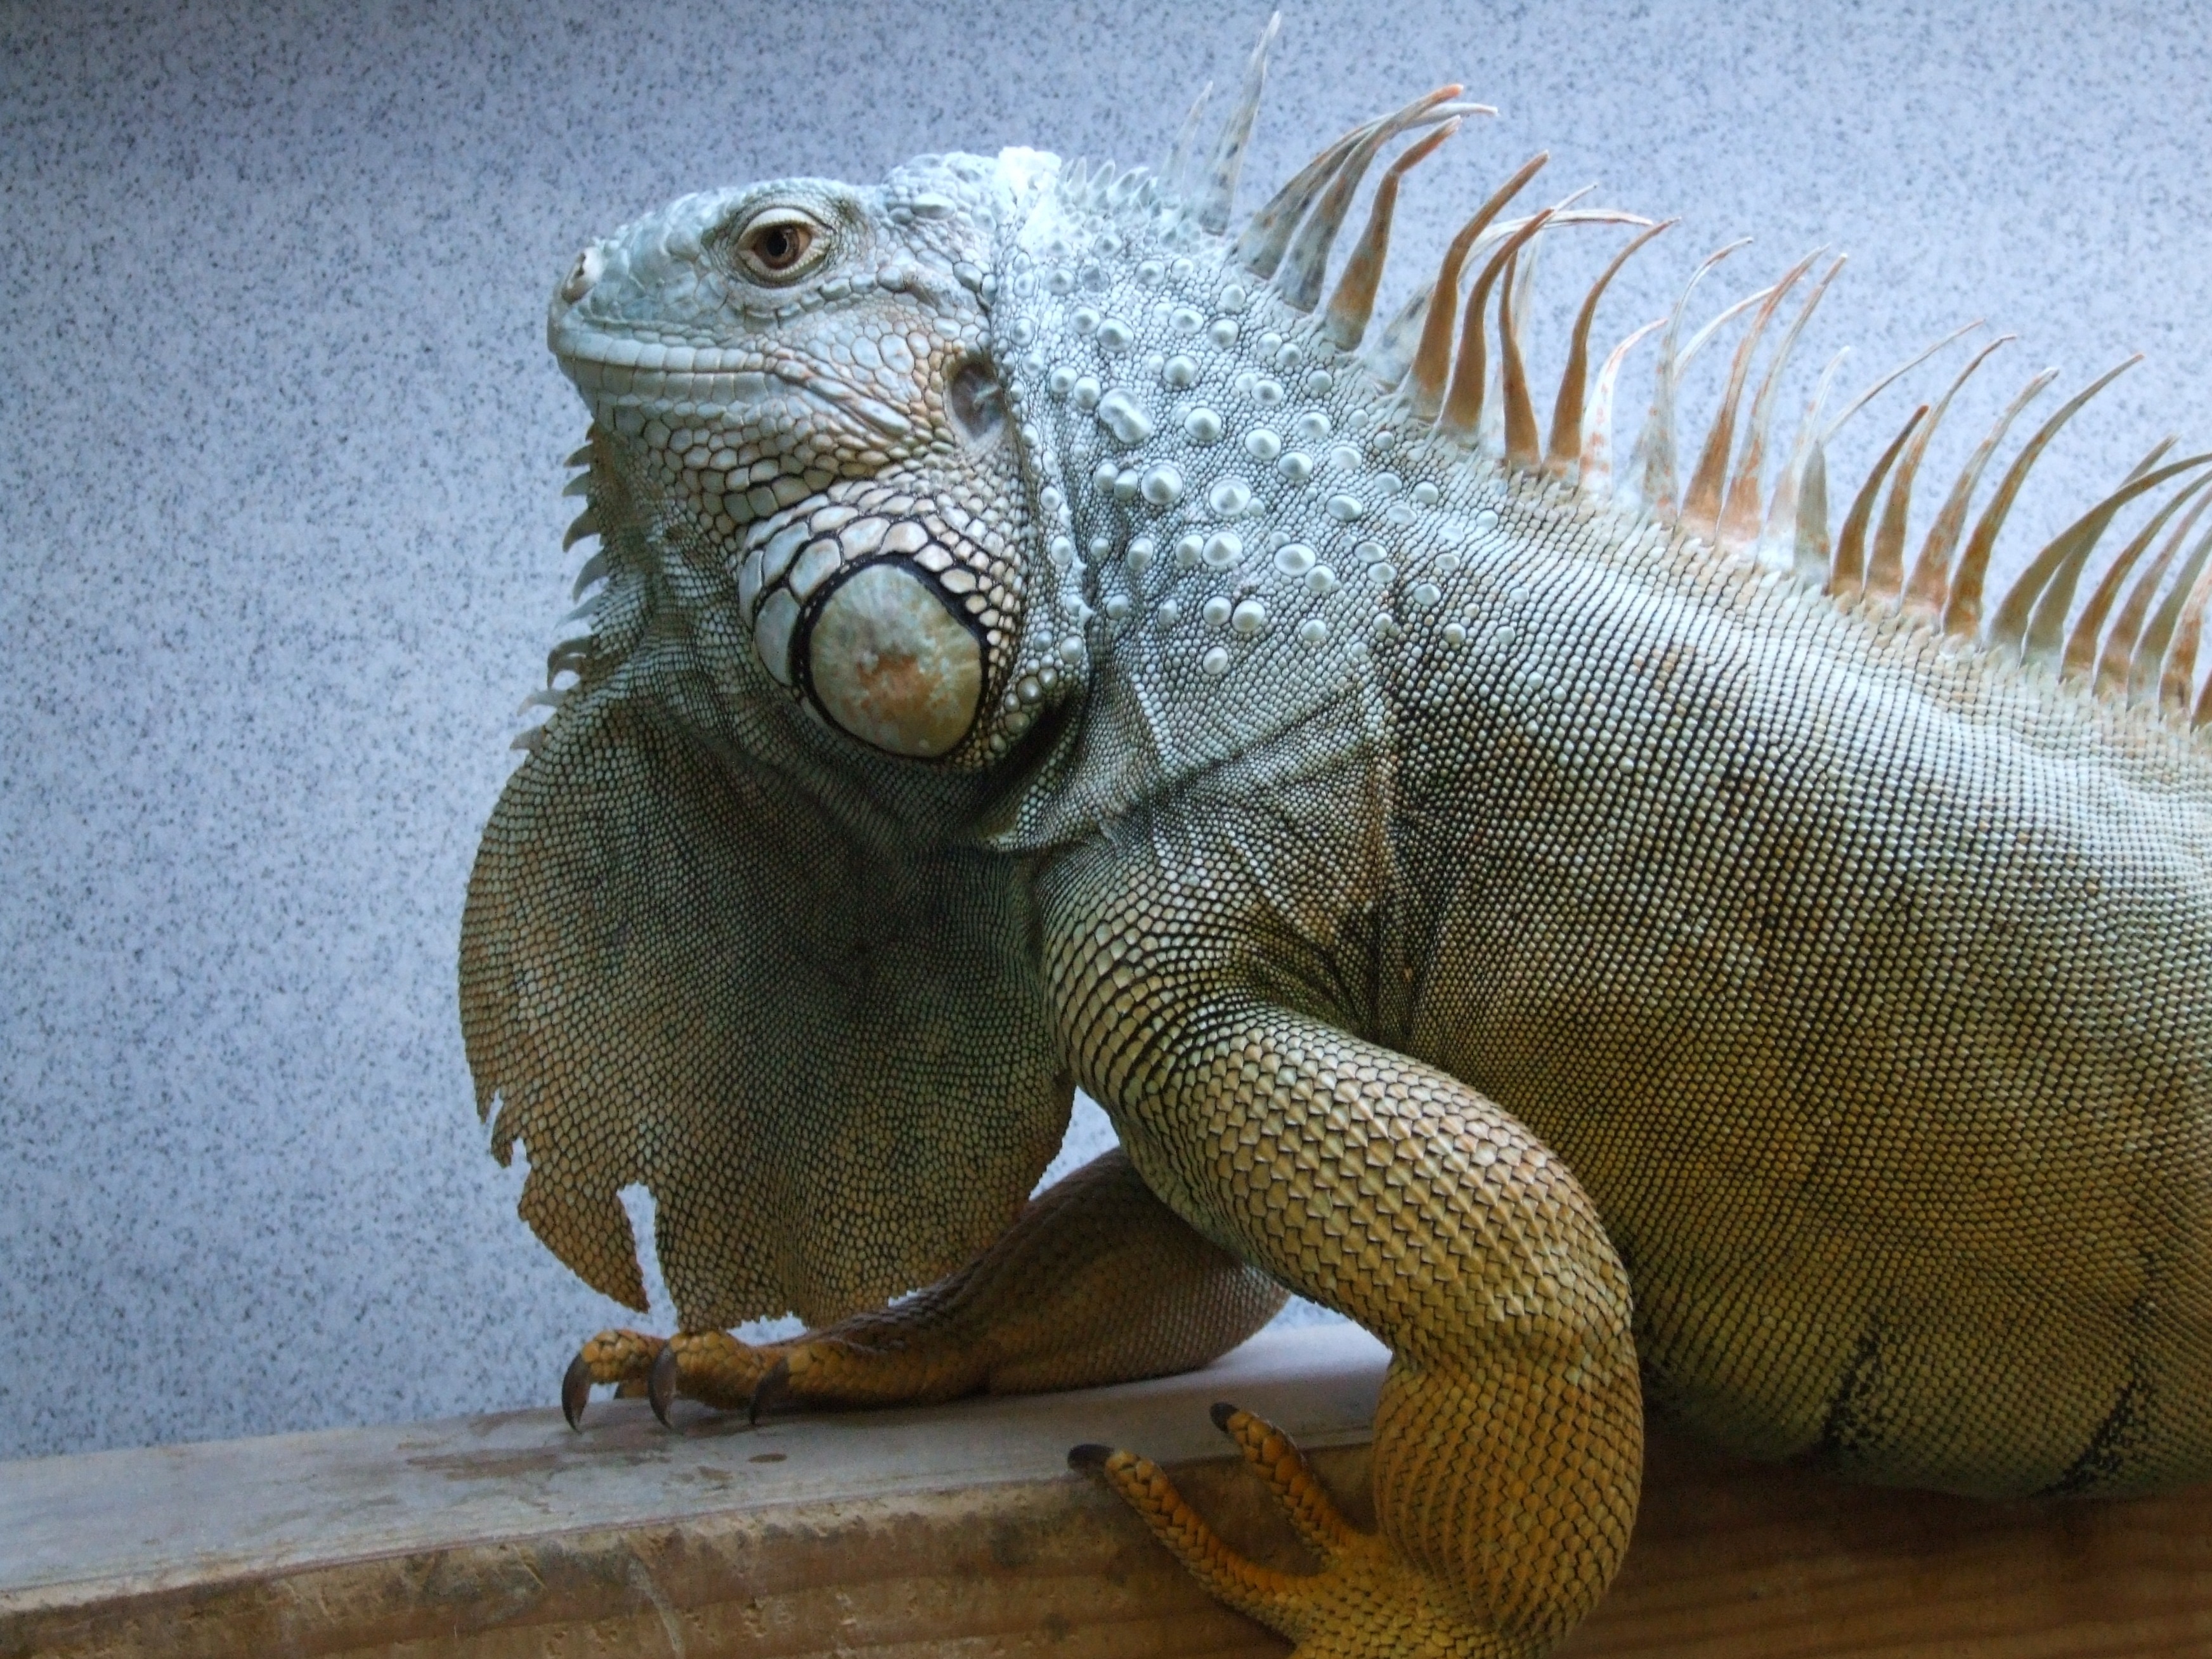
animal, male, wildlife, orange, green, reptile, iguana, fauna, lizard, eye, head, vertebrate, scales, iguania, adult, scaled reptile